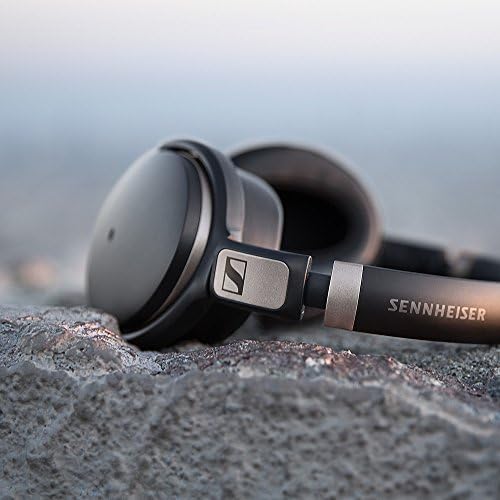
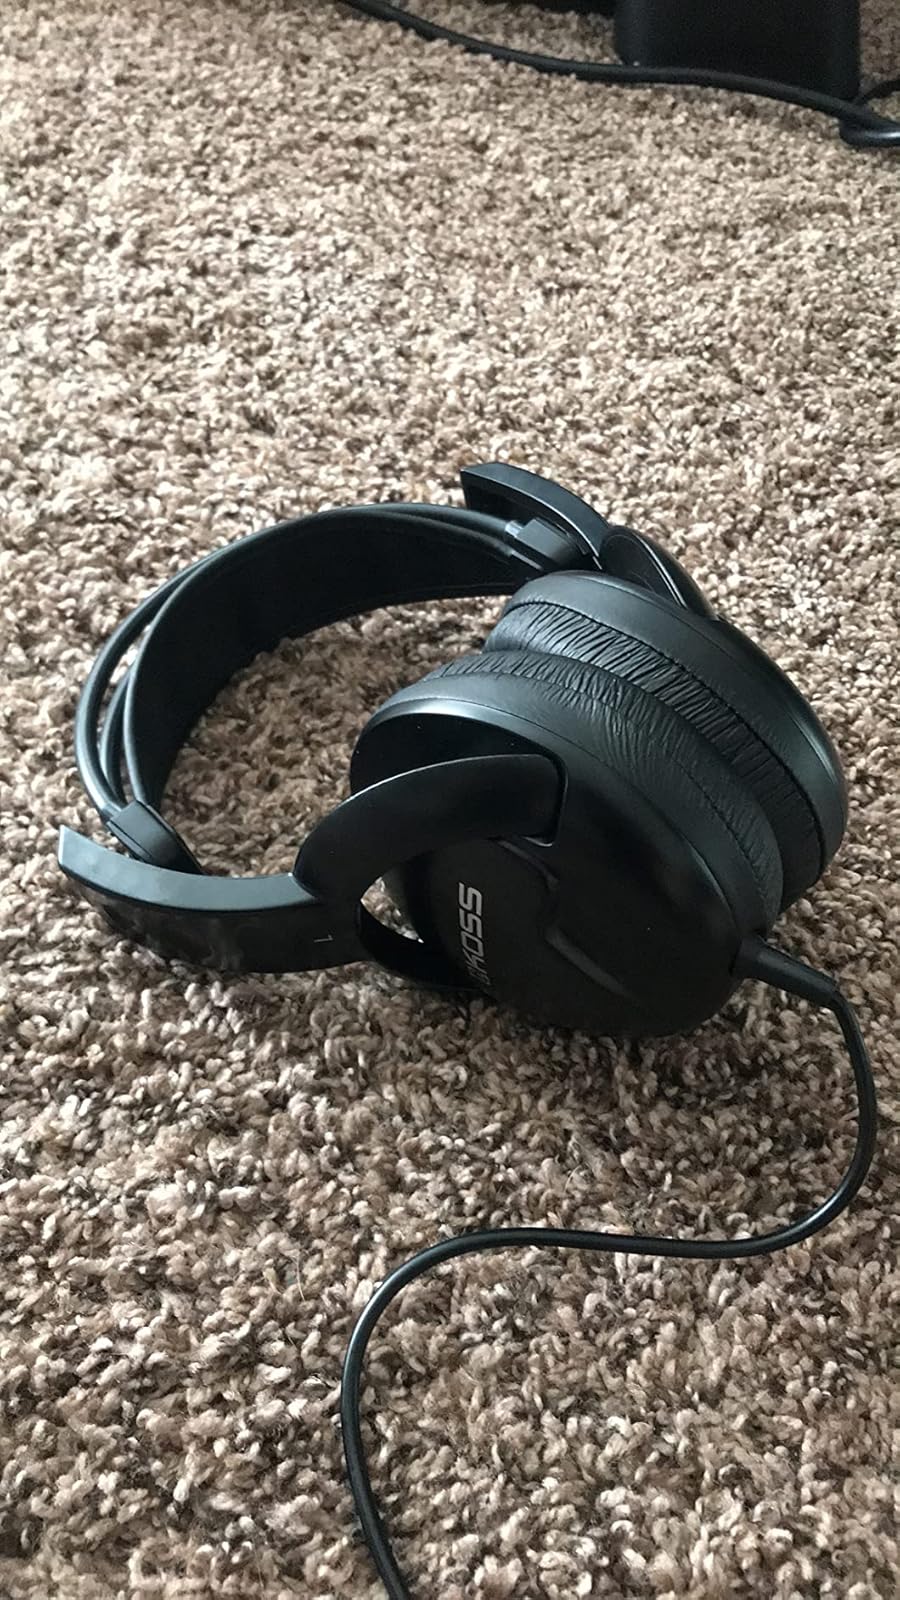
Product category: headphones
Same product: no